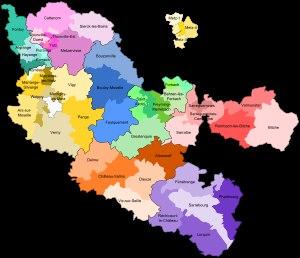
Jusqu'en mars 2015, le département de la Moselle comprenait 51 cantons. À la suite du redécoupage cantonal de 2014, le nombre de cantons est réduit à 27.